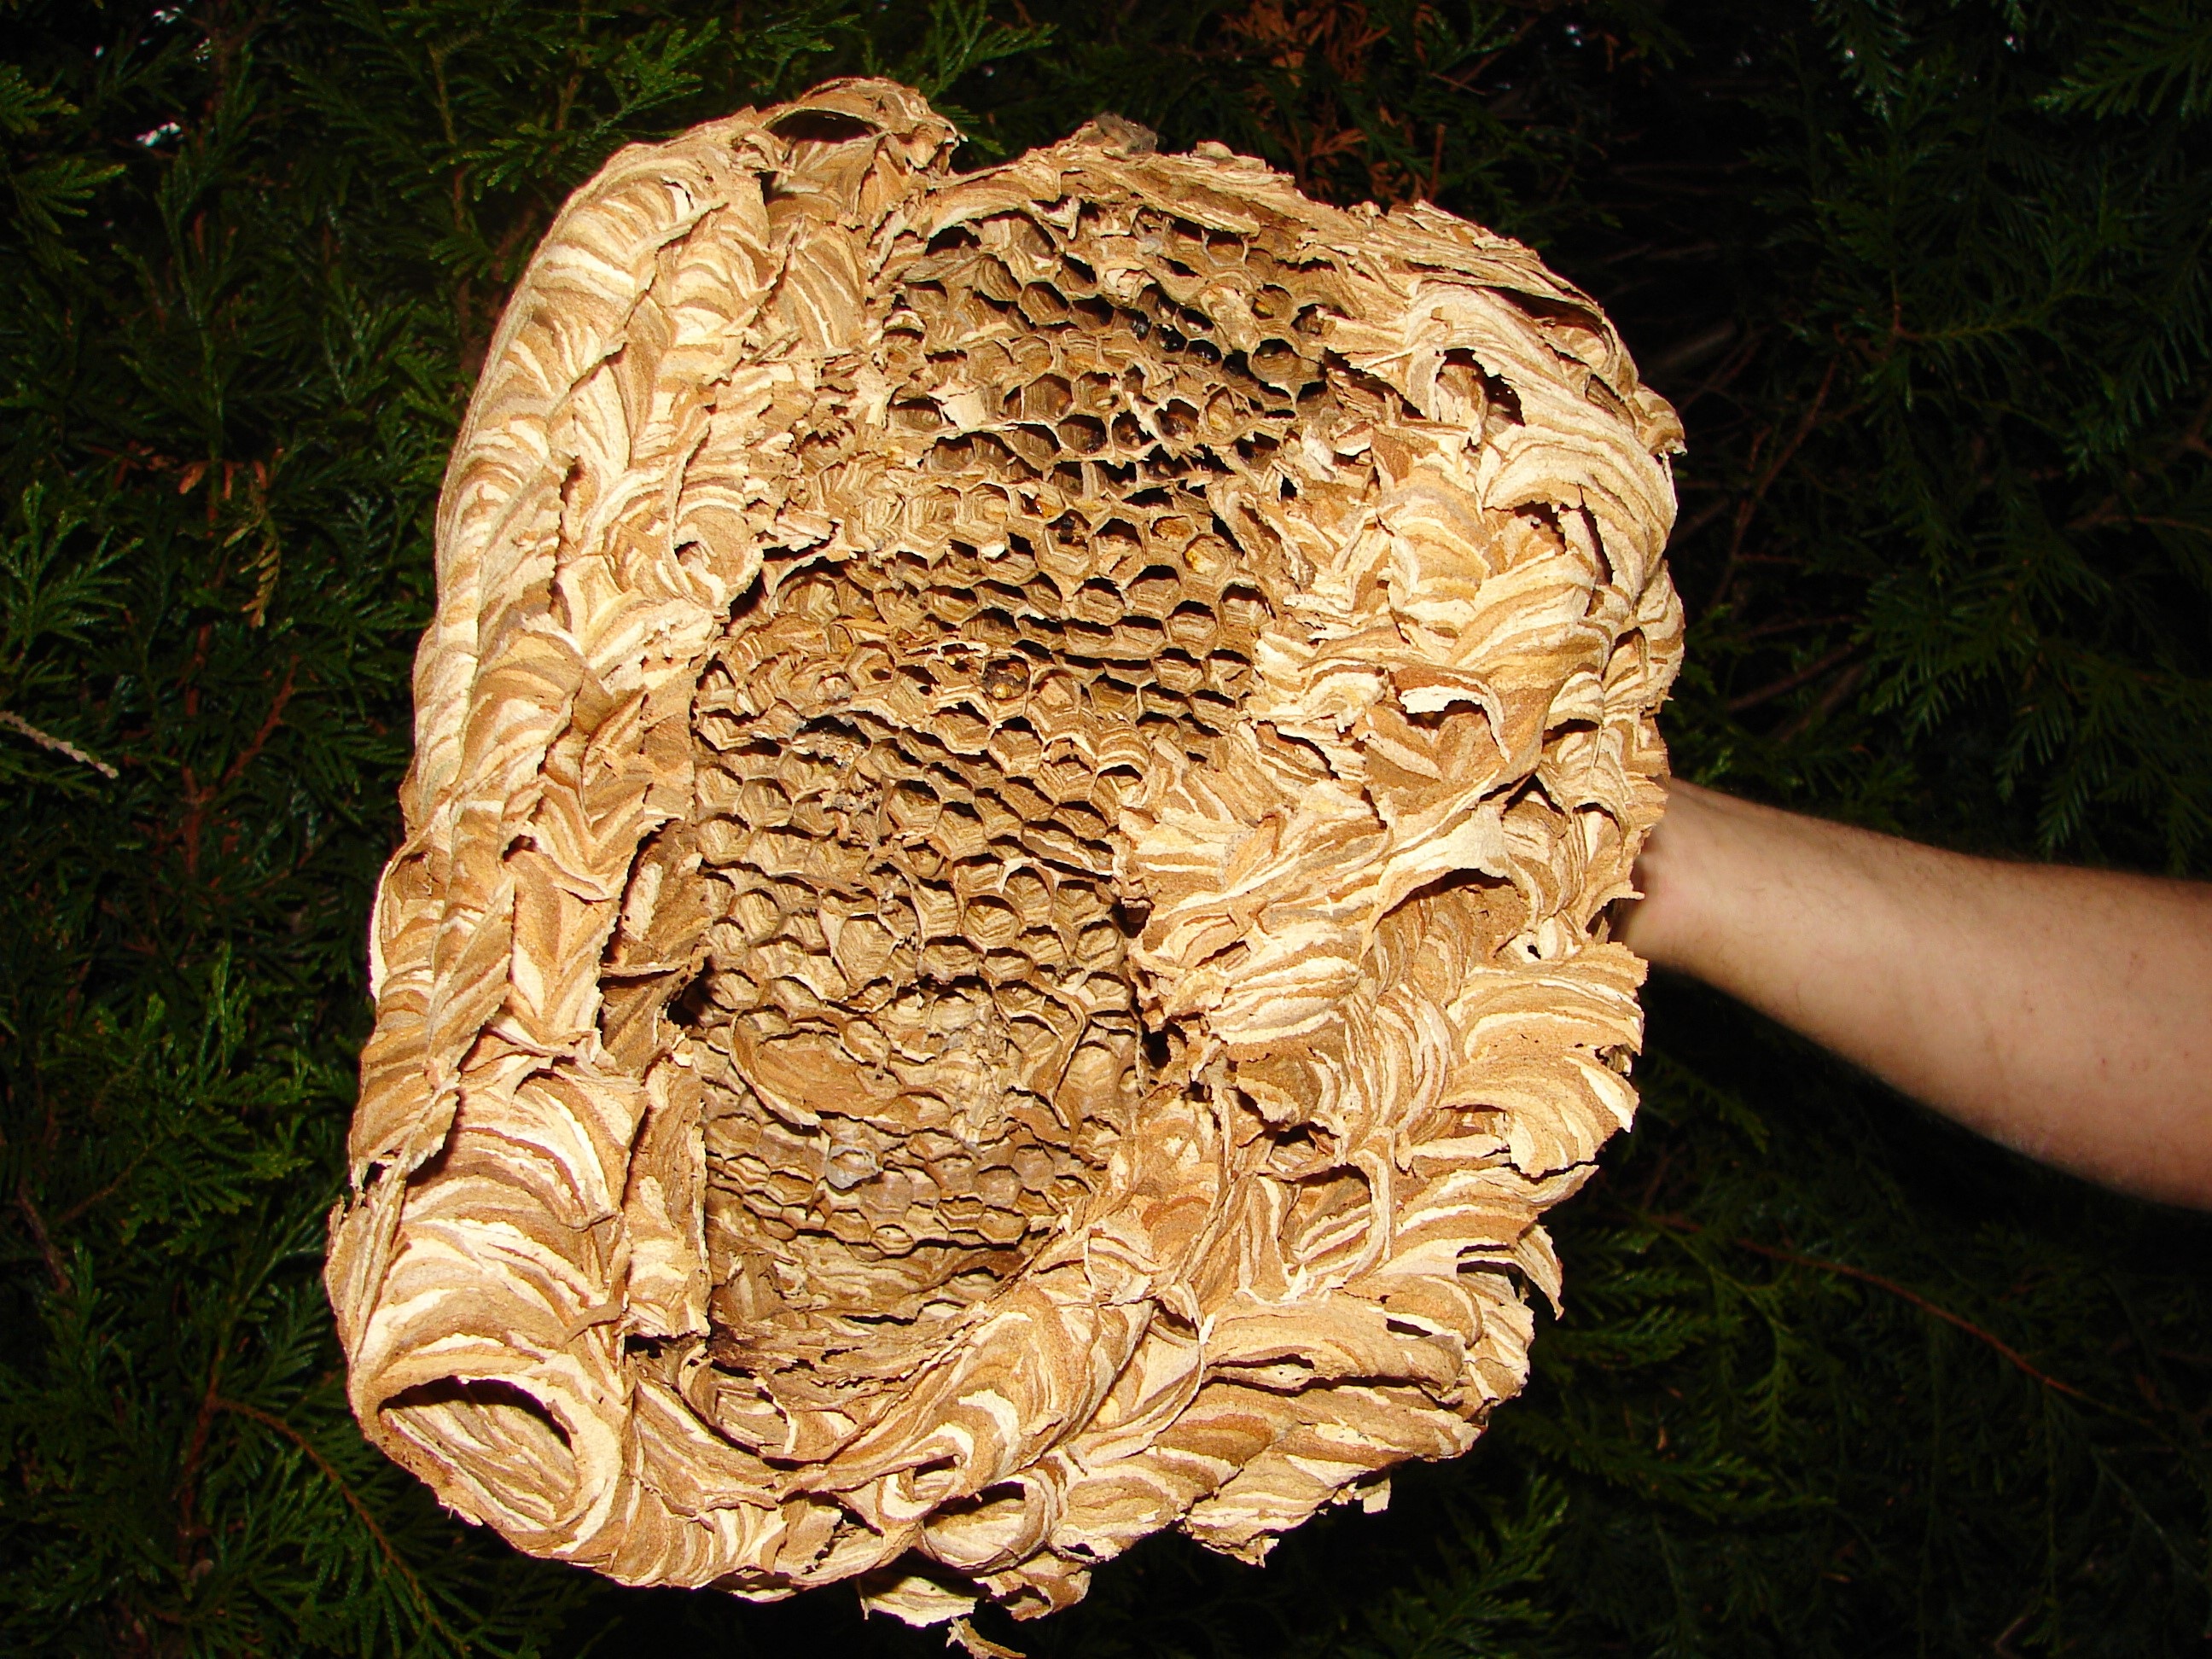
tree, wood, leaf, flower, trunk, rust, insect, mushroom, invertebrate, sculpture, bee, hornet, carving, nest, wasp, oyster mushroom, membrane winged insect